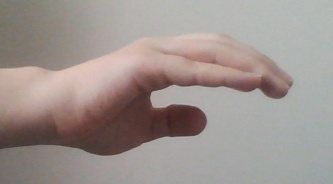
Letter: jeem